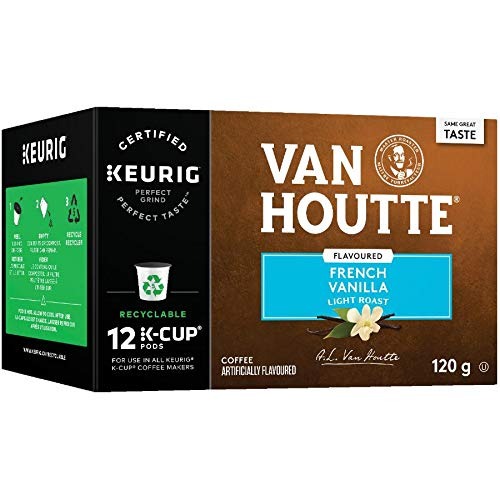
Item Name: 12 Pack Single Serve Van Houtte French Vanilla Light Roast Coffee K-Cup Pods
Bullet Point 1: This blend is a smooth light roast coffee and subtle honey notes
Bullet Point 2: Made from 100% responsibly sourced coffee beans
Bullet Point 3: Contains genuine K-Cup pods, engineered for guaranteed quality and compatibility with all Keurig K-Cup coffee makers
Bullet Point 4: 12 pack
Bullet Point 5: **NOTE** K-Cup pods are recyclable in select locations, they may not be recyclable in your area
Product Description: Flavoured French Vanilla Light Roast Perfect Grind Certified Keurig
Value: 12.0
Unit: Count

Price: 14.98